Buenos Aires Great Southern Railway

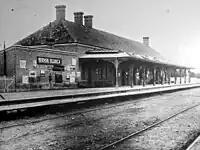
The first Bahía Blanca station in 1906. It would later be demolished to build a new one

By 1884, many towns had been founded in Buenos Aires Province. Some of them were Azul (established 1832), Esperanza (now General Alvear, 1854), Las Flores and 25 de Mayo (both 1856), Tapalqué (1863), Saladillo (1864), Arenales (then Ayacucho, 1866), Olavarría (1867) and Benito Juárez (1874).